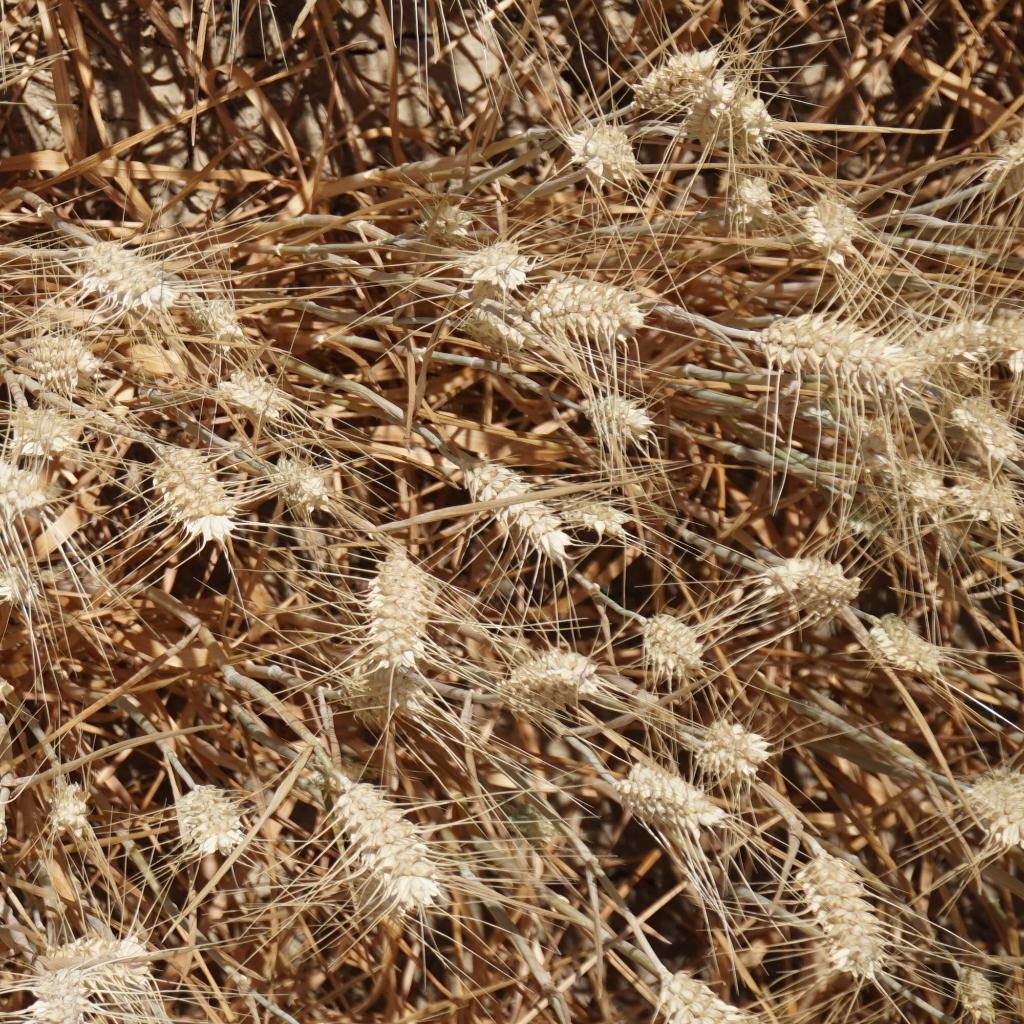
Country: France
Location: Gréoux
Wheat development stage: Filling - Ripening